Revolving door effect

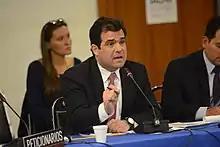
Alfredo Romero, Venezuelan lawyer and activist who coined the term

The revolving door effect is a term to describe the situation in which, while political prisoners are released, new imprisonments take place at the same time or within a few days, so that the number of political prisoners remains constant. The term was coined by Venezuelan activist Alfredo Romero, director of the NGO Foro Penal.